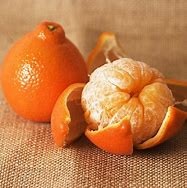
Label: mandarine